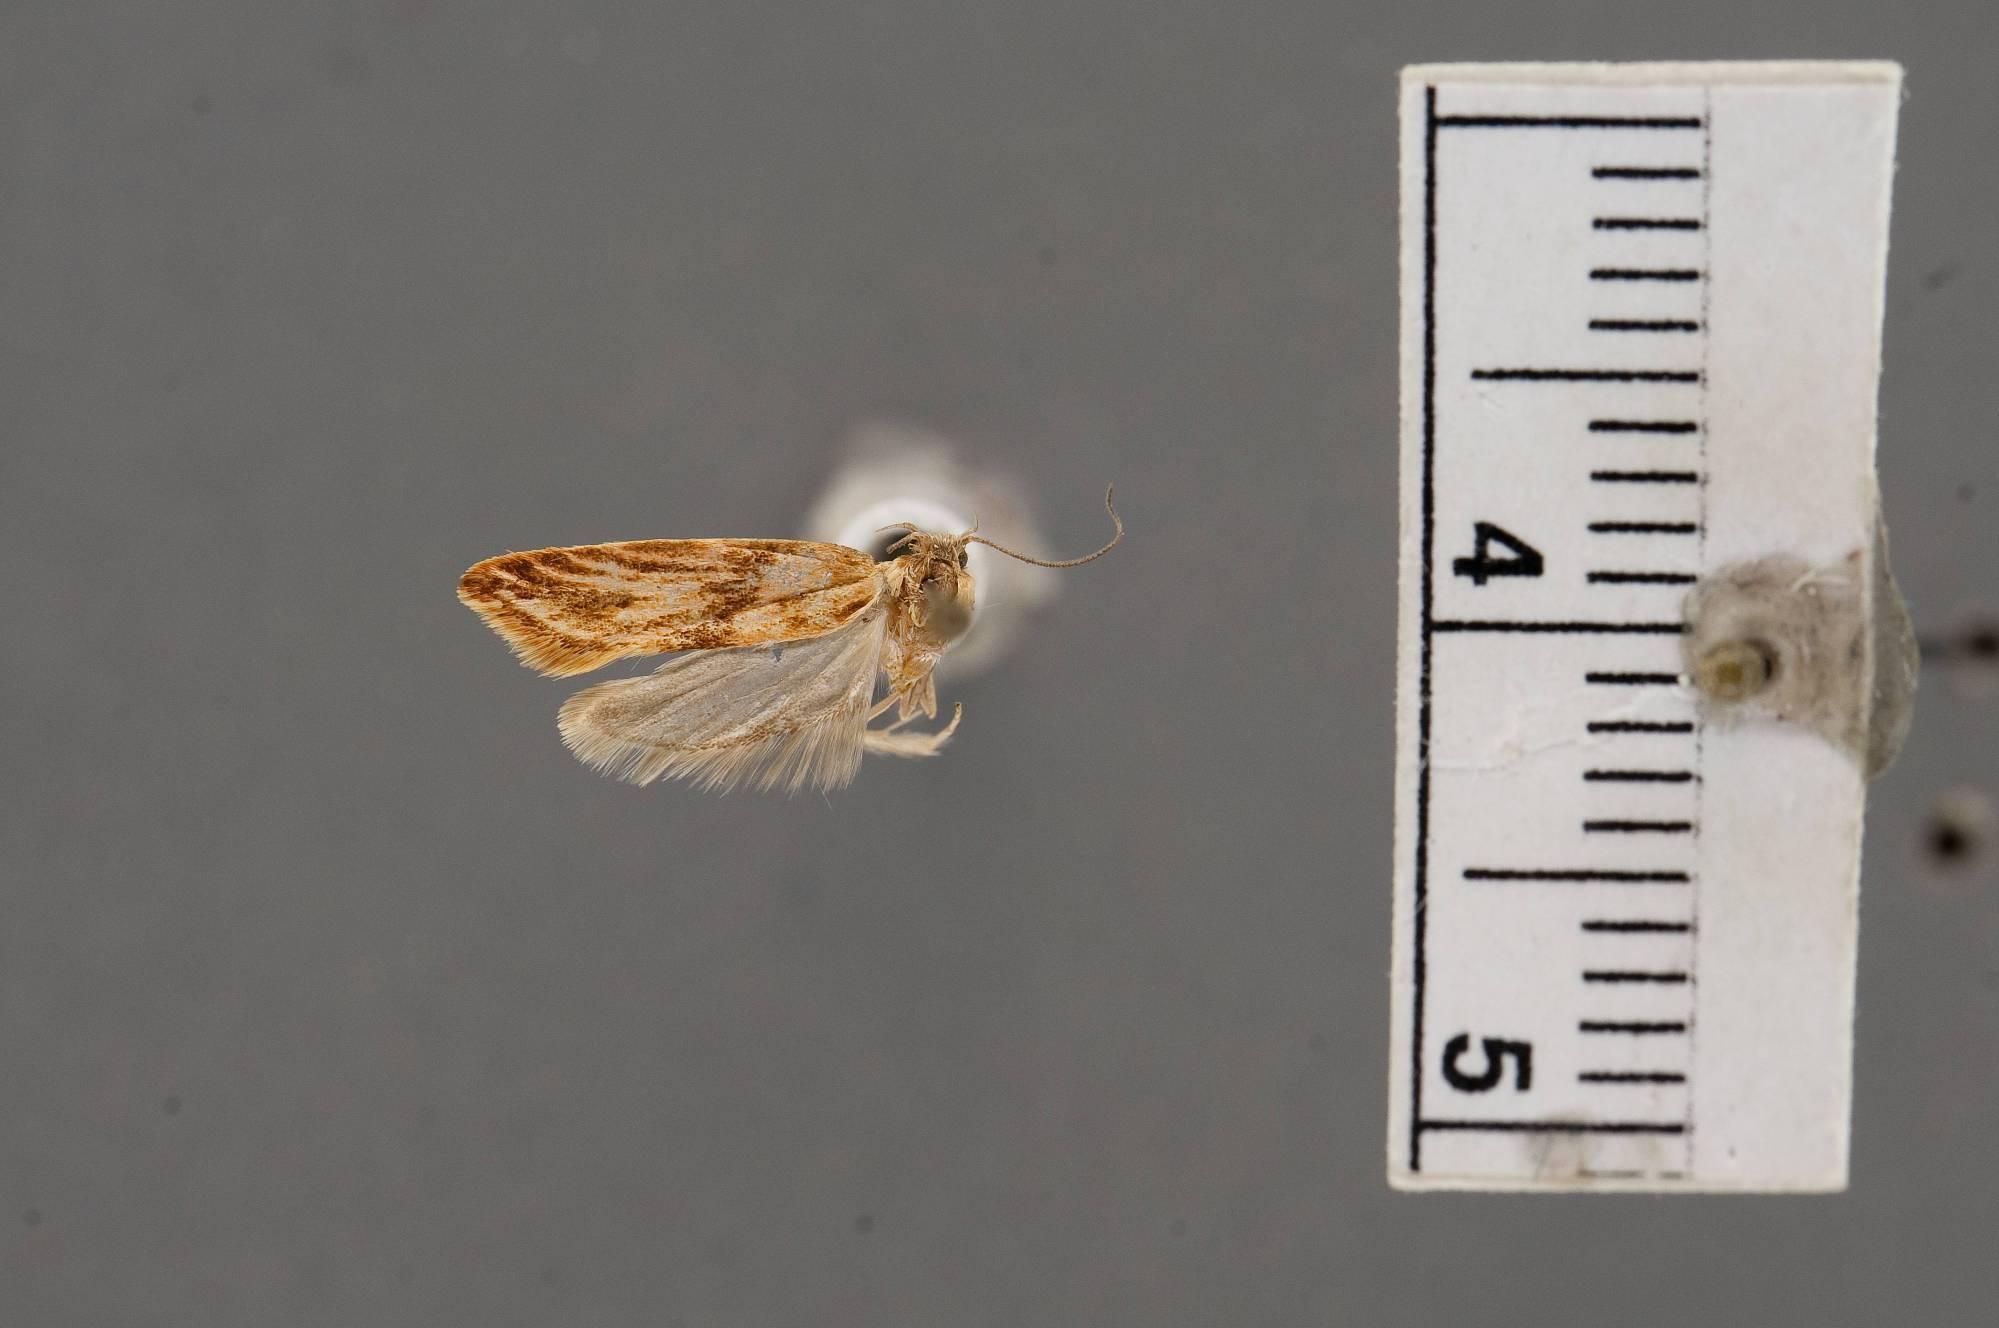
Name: Alynda striata
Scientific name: Alynda striata Clarke, 1978
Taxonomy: Animalia, Arthropoda, Insecta, Lepidoptera, Glossata, Oecophoridae, Oecophorinae
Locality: Caramavida, Arauco, Chile
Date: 1 Jan 1954 to 6 Jan 1954